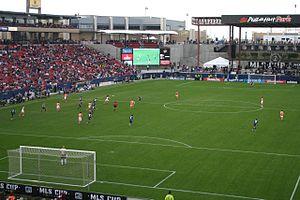
Le Toyota Stadium est un stade de soccer situé à Frisco, dans la banlieue de Dallas.
La Major League Soccer 2017 est la 22ᵉ saison de la Major League Soccer, le championnat professionnel de soccer d'Amérique du Nord. Elle est composée de vingt-deux équipes. À partir de cette saison, les formations d'Atlanta United FC et de Minnesota United FC se rajoutent à la MLS.
La Major League Soccer 2013 est la 18ᵉ saison de la Major League Soccer, le championnat professionnel de soccer d'Amérique du Nord.